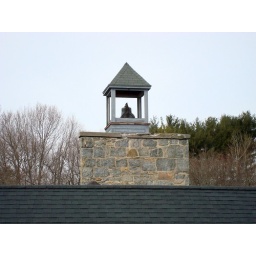
The Cupola on the roof the River's Edge Apartments building in Douglas, Massachusetts.